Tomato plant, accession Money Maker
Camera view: bottom (45 deg); turntable rotation: 270 degrees
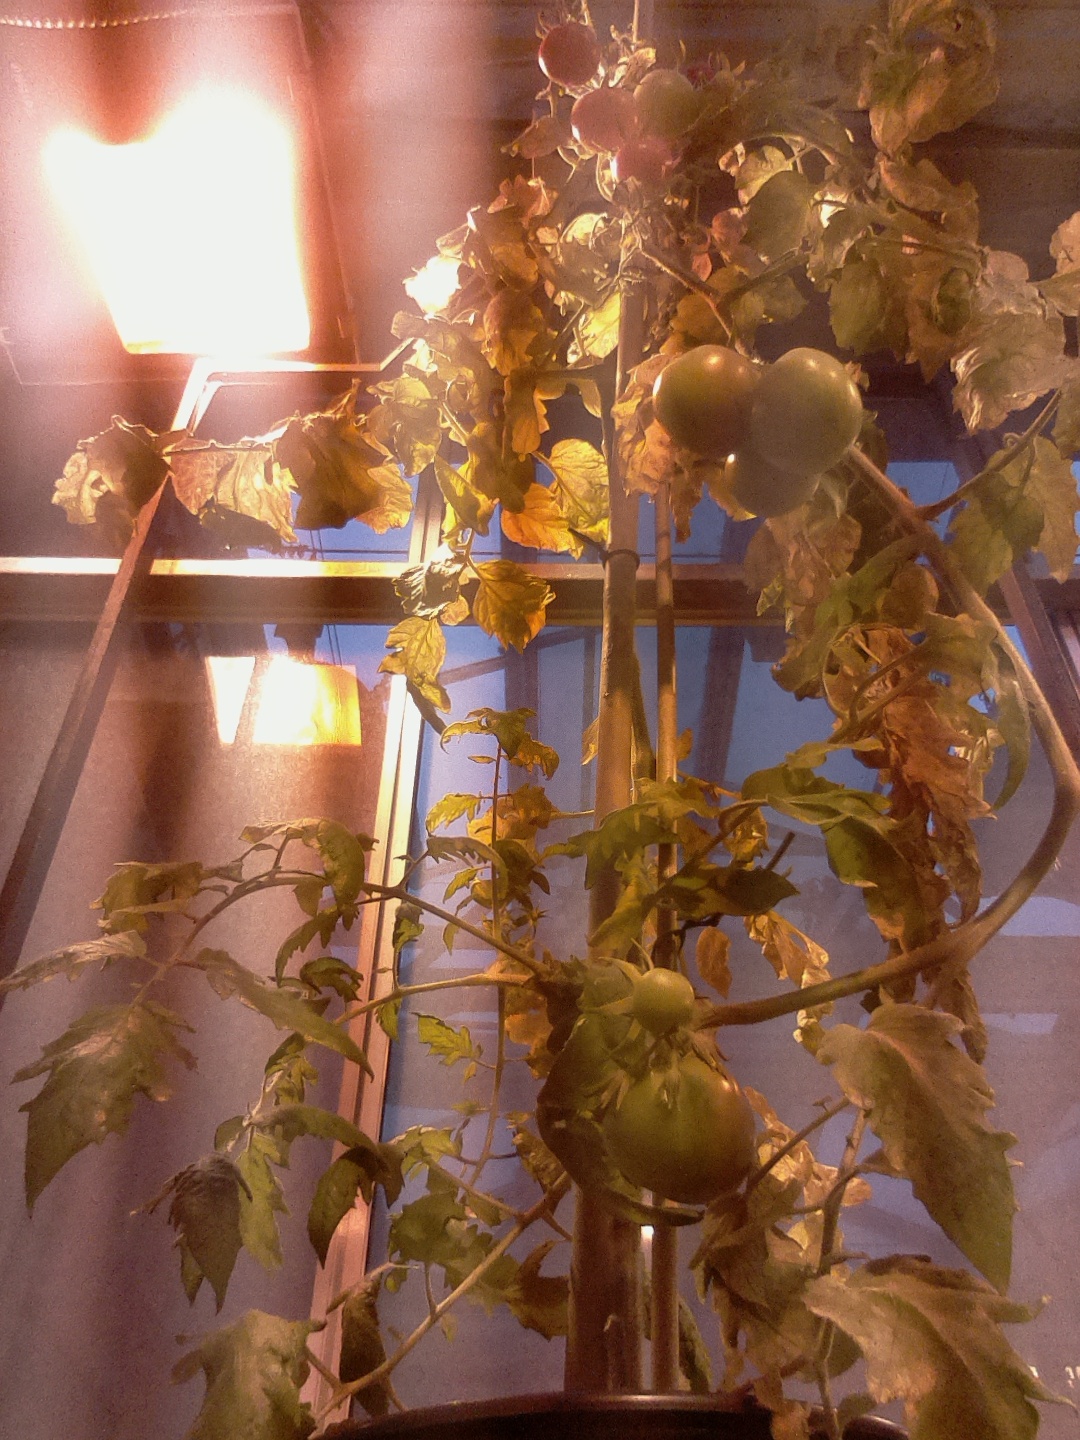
BBCH growth stage 84: 40%-50% of fruits show typical fully ripe color